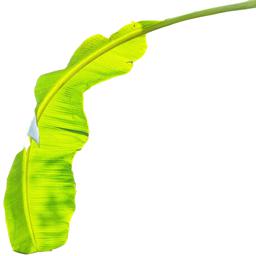
Label: MALBHOG LEAF